January 2016 East Asia cold wave

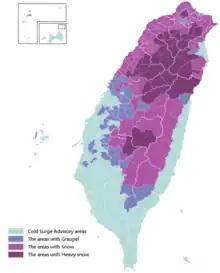
Snowfall levels in Taiwan, January 2016

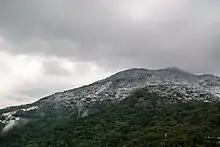
A 500-meter snowfall line on Datun Mountain in Yangmingshan, Taipei

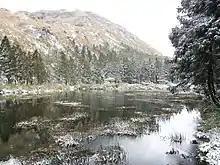
Snowfalls in Yangmingshan, Taipei

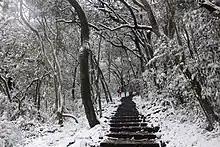
Snowfalls in Yangmingshan, Taipei

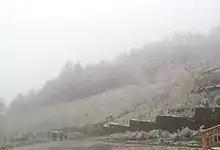
Snowfalls at Xiang-Yang, Taitung County in January 2016 East Asia cold wave

A surge of cold air during the weekend of January 22–24 brought temperatures as low as to Taipei, the lowest temperatures in 44 years. Sleet was observed in Taipei City at 16:00 on 24 January. Yangmingshan, the Matsu Islands, and Kinmen all observed their coldest temperatures on record at , , and , respectively. Due to the subtropical climate, many homes do not have central heating or insulation, and residents struggled to cope with the temperatures. Overall, at least 85 people died from hypothermia and cardiac arrest in Taiwan, including 66 people in Taipei and Taoyuan, and another 16 in Kaohsiung. The majority of victims died in their homes. The Ministry of Health subsequently claimed only three people died and 45 were admitted to hospital emergency wards. Snow accumulated to on Jade Mountain.